Hasdrubal Barca

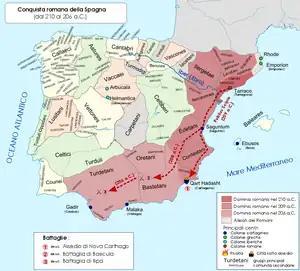
Roman operations in Spain, 210–206 BC. Included are several probably ahistorical engagements.

The Carthaginian armies had dispersed into the interior of Iberia in 209 BC, possibly to maintain control over the Iberian tribes, which they were dependent on for soldiers and provisions. The Carthaginian armies were subsequently outgeneraled by Scipio Africanus Major, who, taking advantage of the absence of the three Carthaginian armies in 209 BC, captured Carthago Nova and gained other advantages. Hasdrubal was defeated by Scipio at the Battle of Baecula but managed to retreat with two-thirds of his army intact.